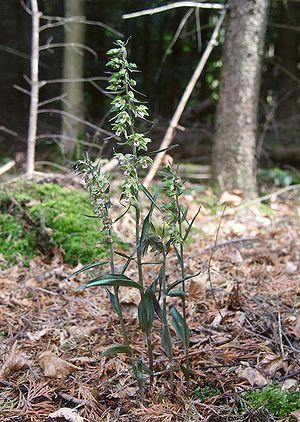
L’Épipactis violacé ou Épipactis pourpre est une orchidée terrestre européenne, appartenant au genre Epipactis Zinn, 1757 et au groupe Epipactis purpurata.